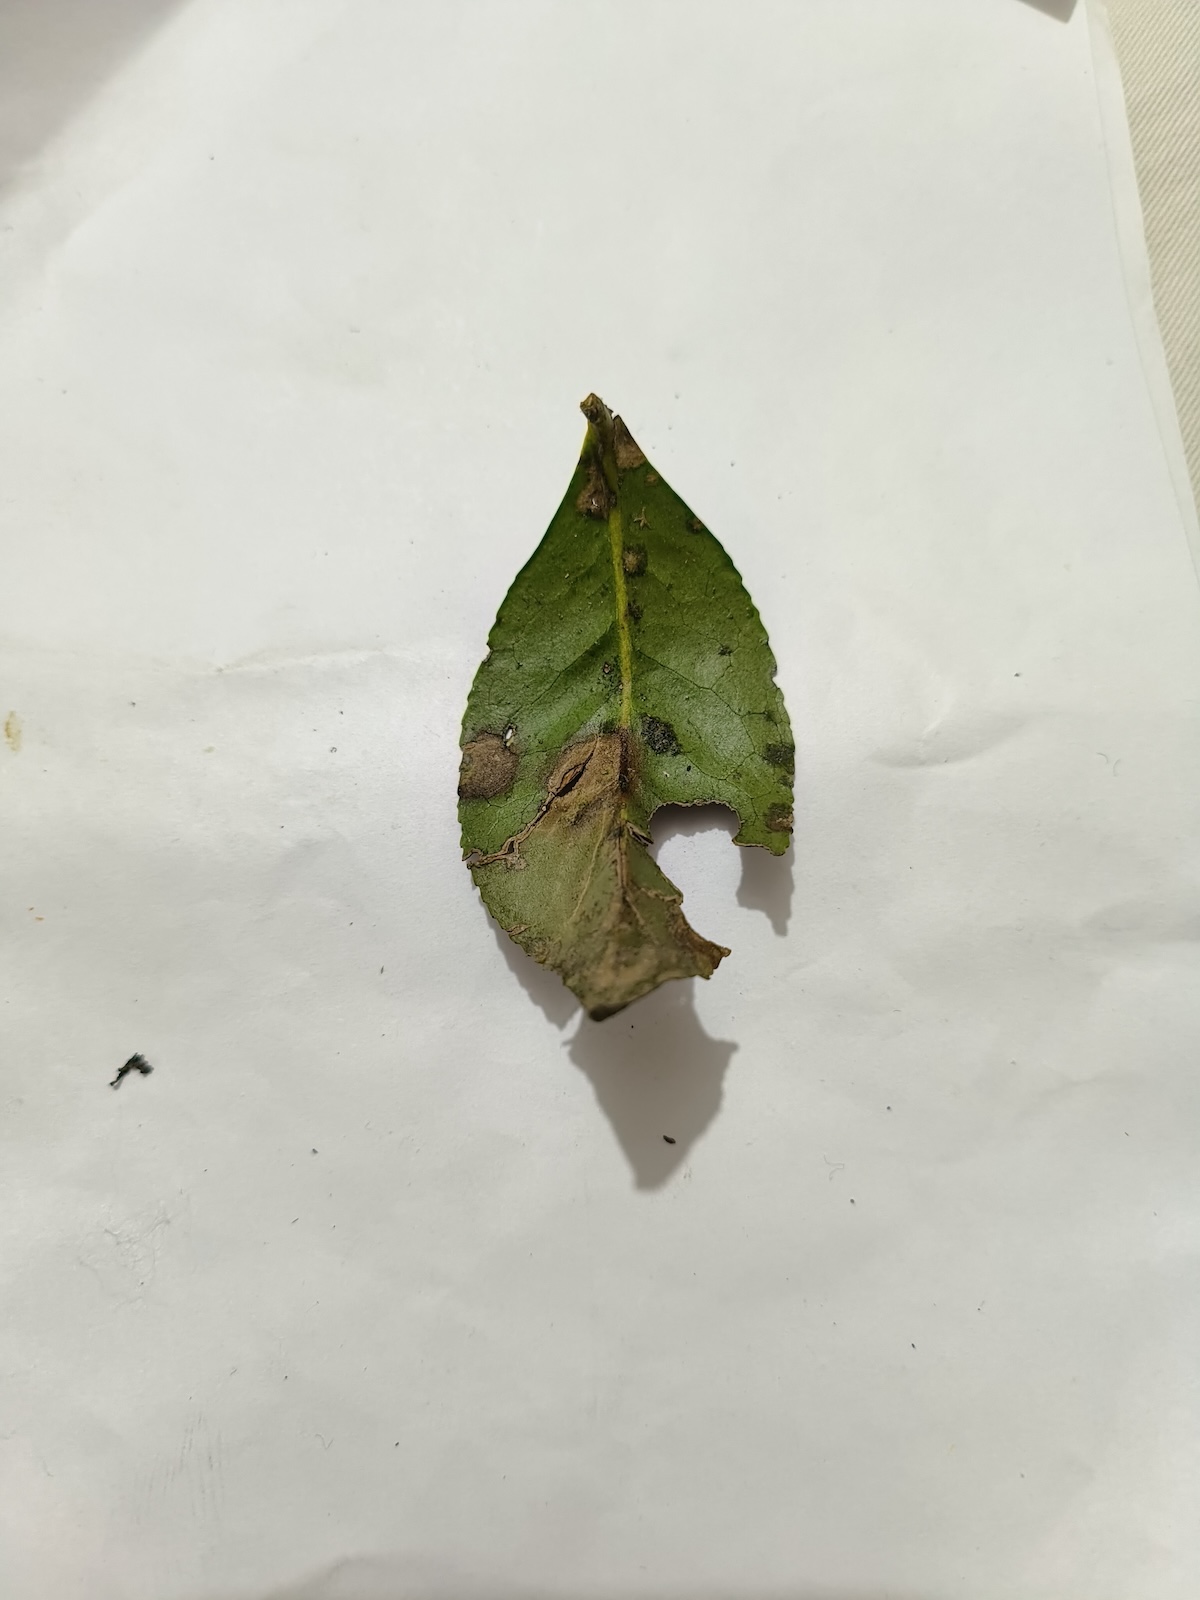
Label: Brown Blight